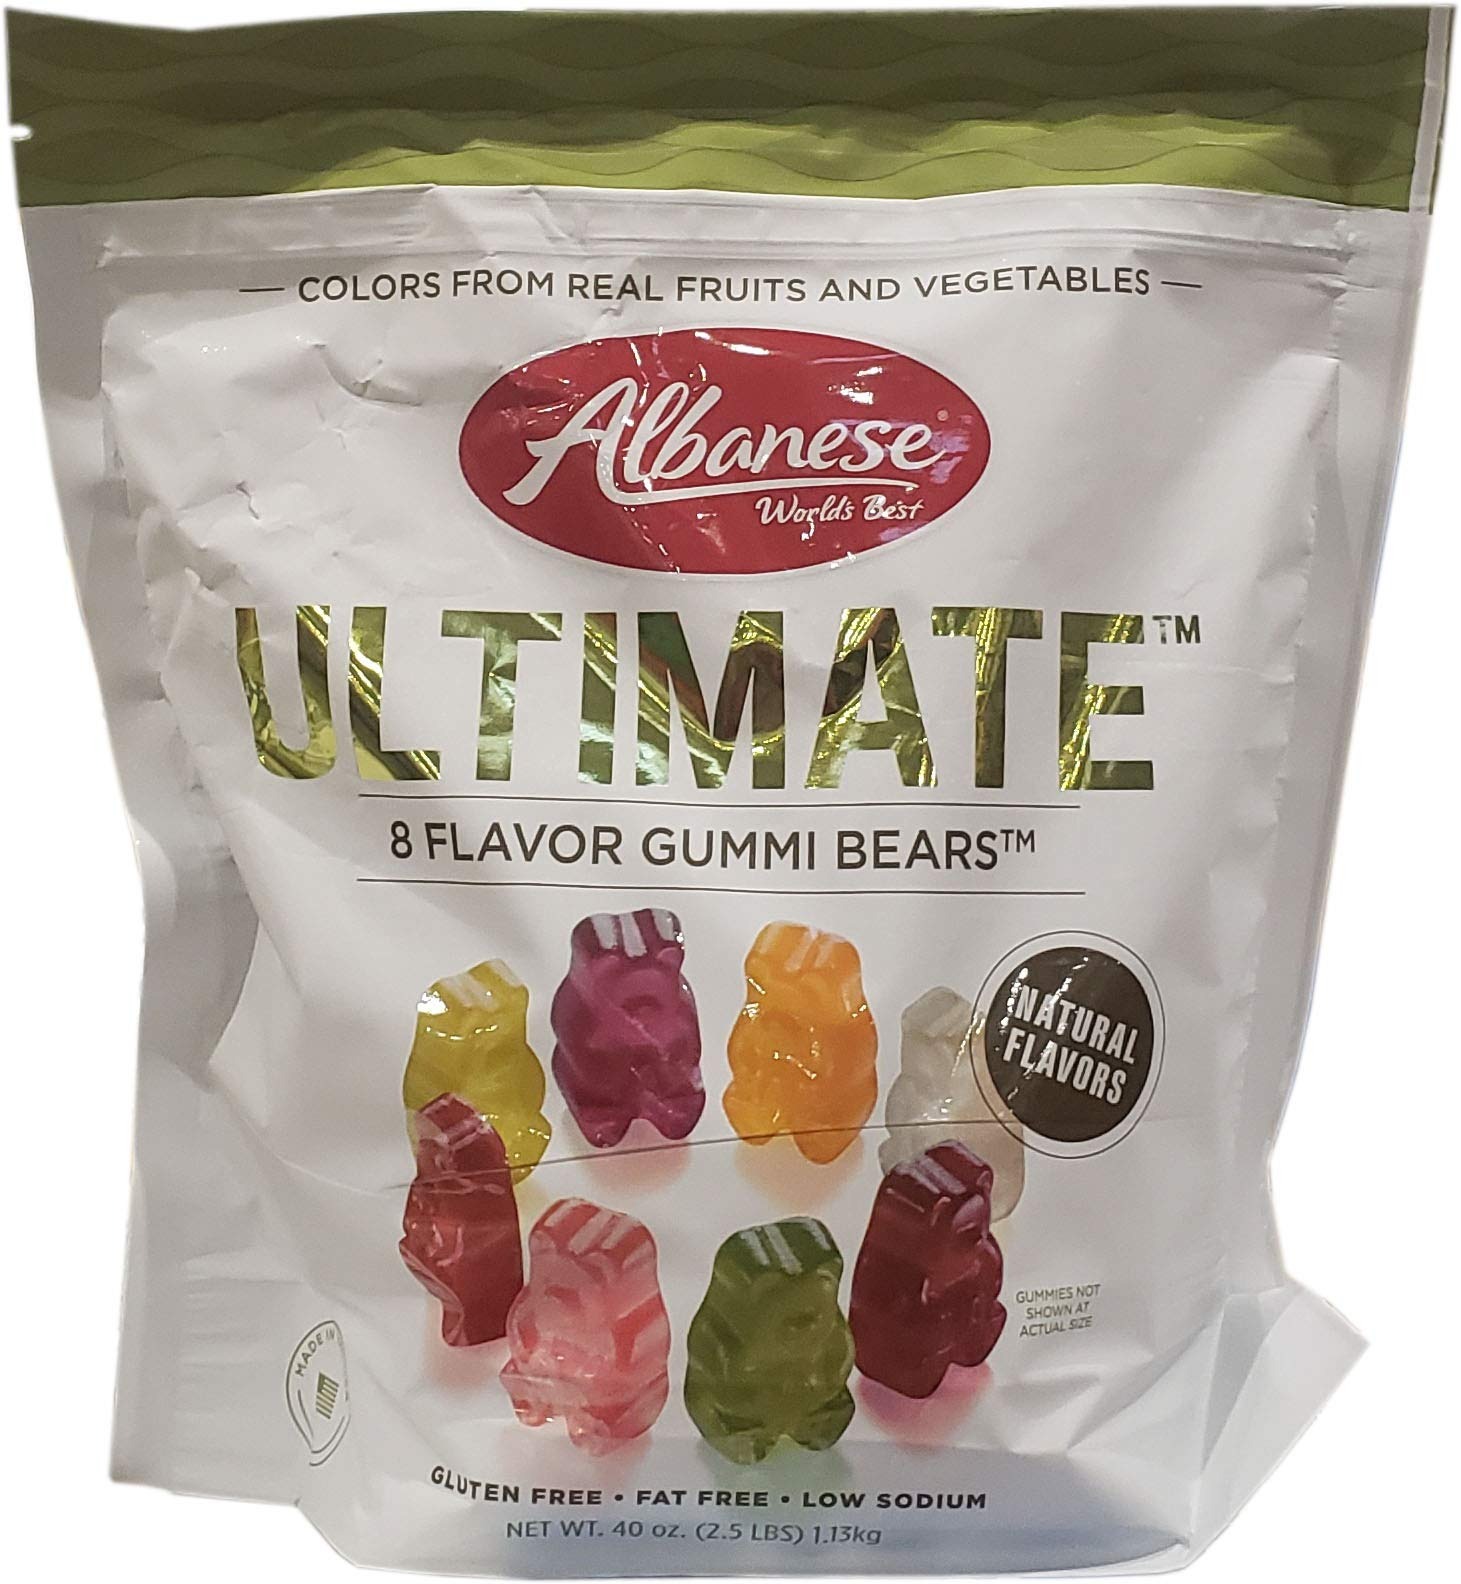
Item Name: Albanese 8 Flavor Gummy Bears (Net Wt 40 Oz),
Bullet Point 1: Gluten Free
Bullet Point 2: Fat Free
Bullet Point 3: Low sodium
Value: 40.0
Unit: Ounce

Price: 15.17